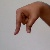
The image shows a hand gesture representing the letter 'Q' in Indian Sign Language.